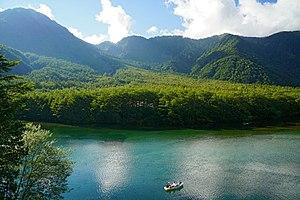
Kamikōchi est une vallée reculée des monts Hida dans la partie occidentale de la préfecture de Nagano au Japon.